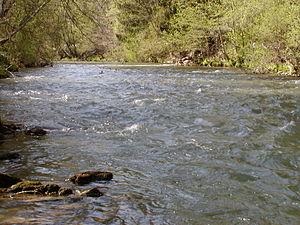
La Meža ou la Mieß est une rivière de 43 km qui s'écoule en Autriche et en Slovénie.